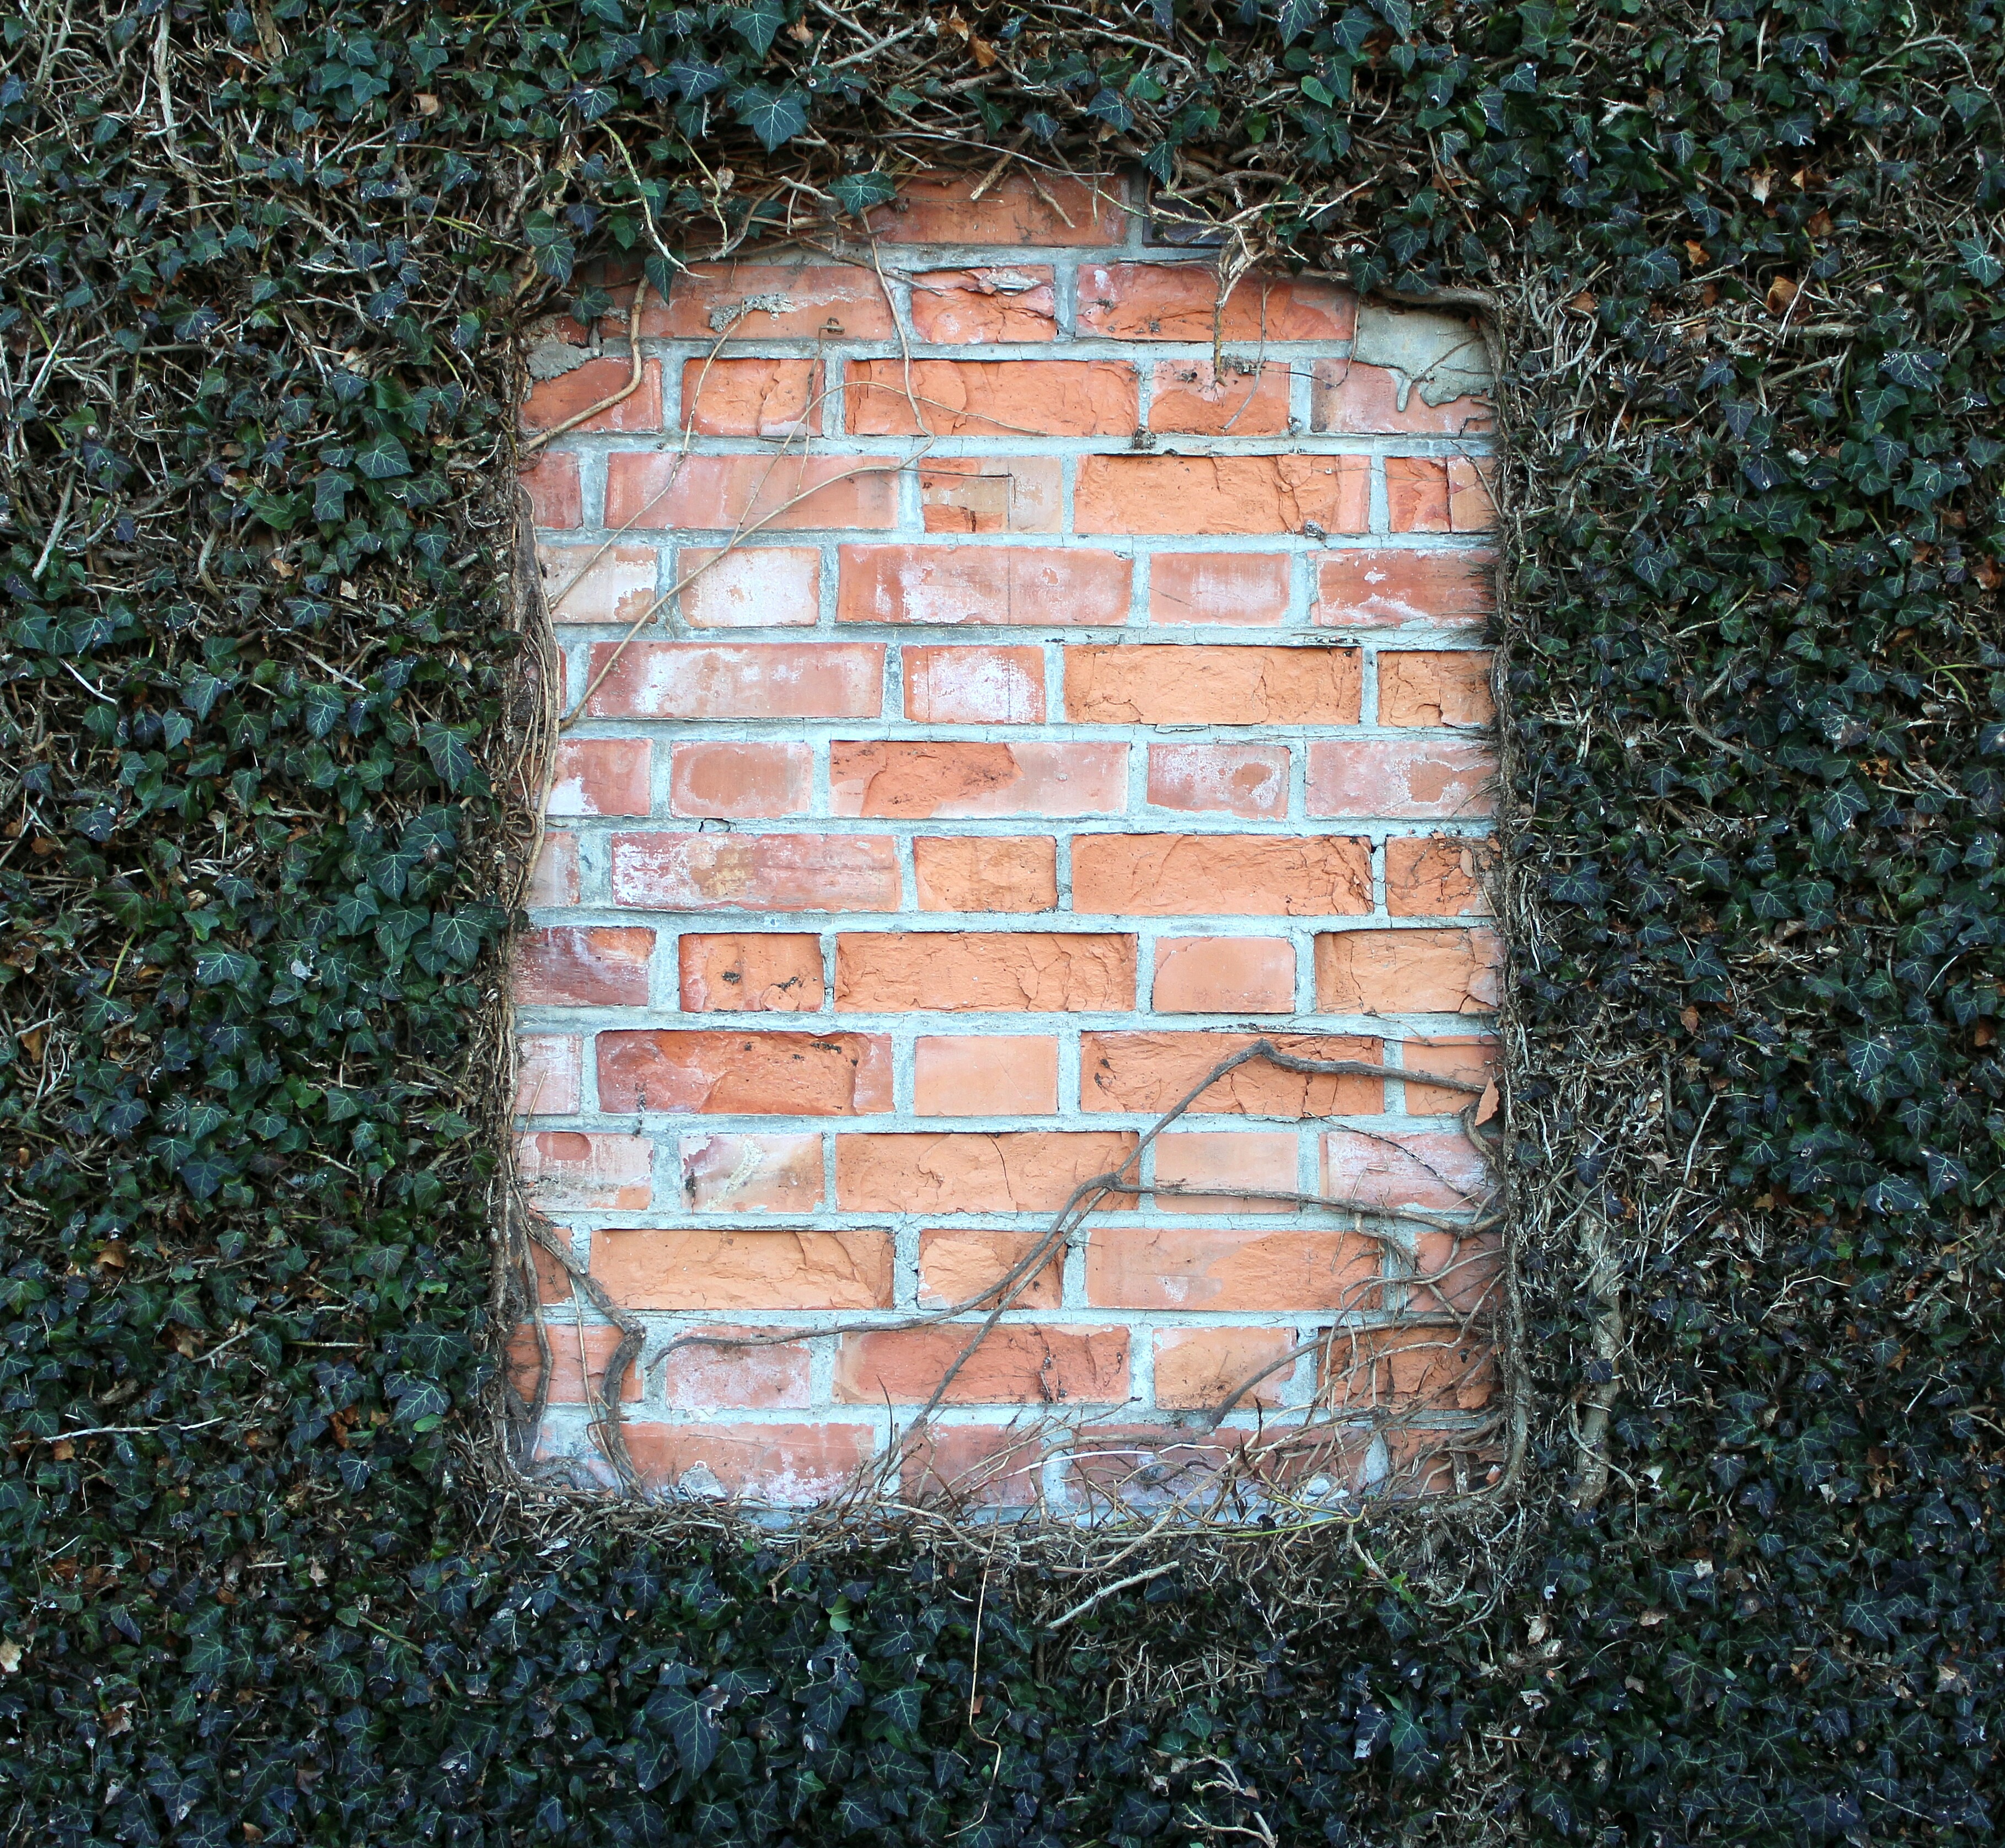
grass, window, wall, green, ivy, soil, gap, brick, material, art, brickwork, fouling, road surface, ingrowing